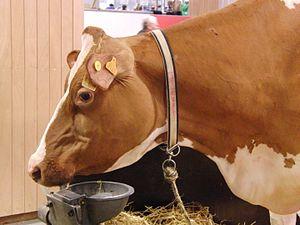
Vache pie rouge des plaines - Salon international de l'agriculture 2014, Paris, France
La France est un important pays d'élevage bovin, grâce en particulier à ses campagnes bien arrosées et à ses massifs de montagnes.